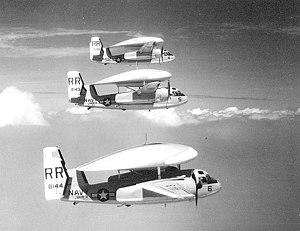
Le Grumman E-1 Tracer est un avion de veille radar, ce que les anglo-saxons appellent un AWACS, conçu et réalisé par Grumman pour les besoins de l'US Navy. Il est considéré comme le premier avion de ce type spécialement conçu pour cette mission.